Jean Pascal

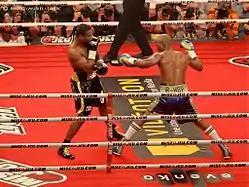
Pascal (left) vs. Hopkins, 2011

Following the controversial draw with Hopkins in December 2010, Hopkins expressed his frustration. Hopkins, who had refused to fight outside of the United States since 1994, felt there was a judging bias based on the fight being held in Quebec, Canada, as well as a discrimination of his age. Hopkins later criticized Pascal's performance, claiming that Pascal took more damage during the fight and that he clinched frequently. However, when Hopkins was asked about a potential rematch, he replaced most definitely only to claim that he was "too dangerous for anybody" and then went on to complain that GYM promotions was dragging the fight out to make him older so that he would lose.